Henrietta Stockdale

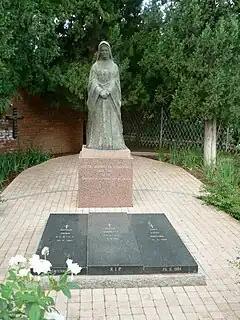
The grave of Sister Henrietta and her fellow workers at St Cyprian's Cathedral, Kimberley

Over a number of years, Sister Henriettta has come to be remembered annually in Kimberley. The St Cyprian's Guild at the cathedral, in association with the Historical Society of Kimberley and the Northern Cape, organised services led by cathedral clergy and choir at the Sister Henrietta Stockdale Chapel (at the hospital), on 6 October each year. The anniversary of her death is fixed in the calendar of saints of the Anglican Church of Southern Africa, which also provides a collect for Sister Henrietta CSM & AA.